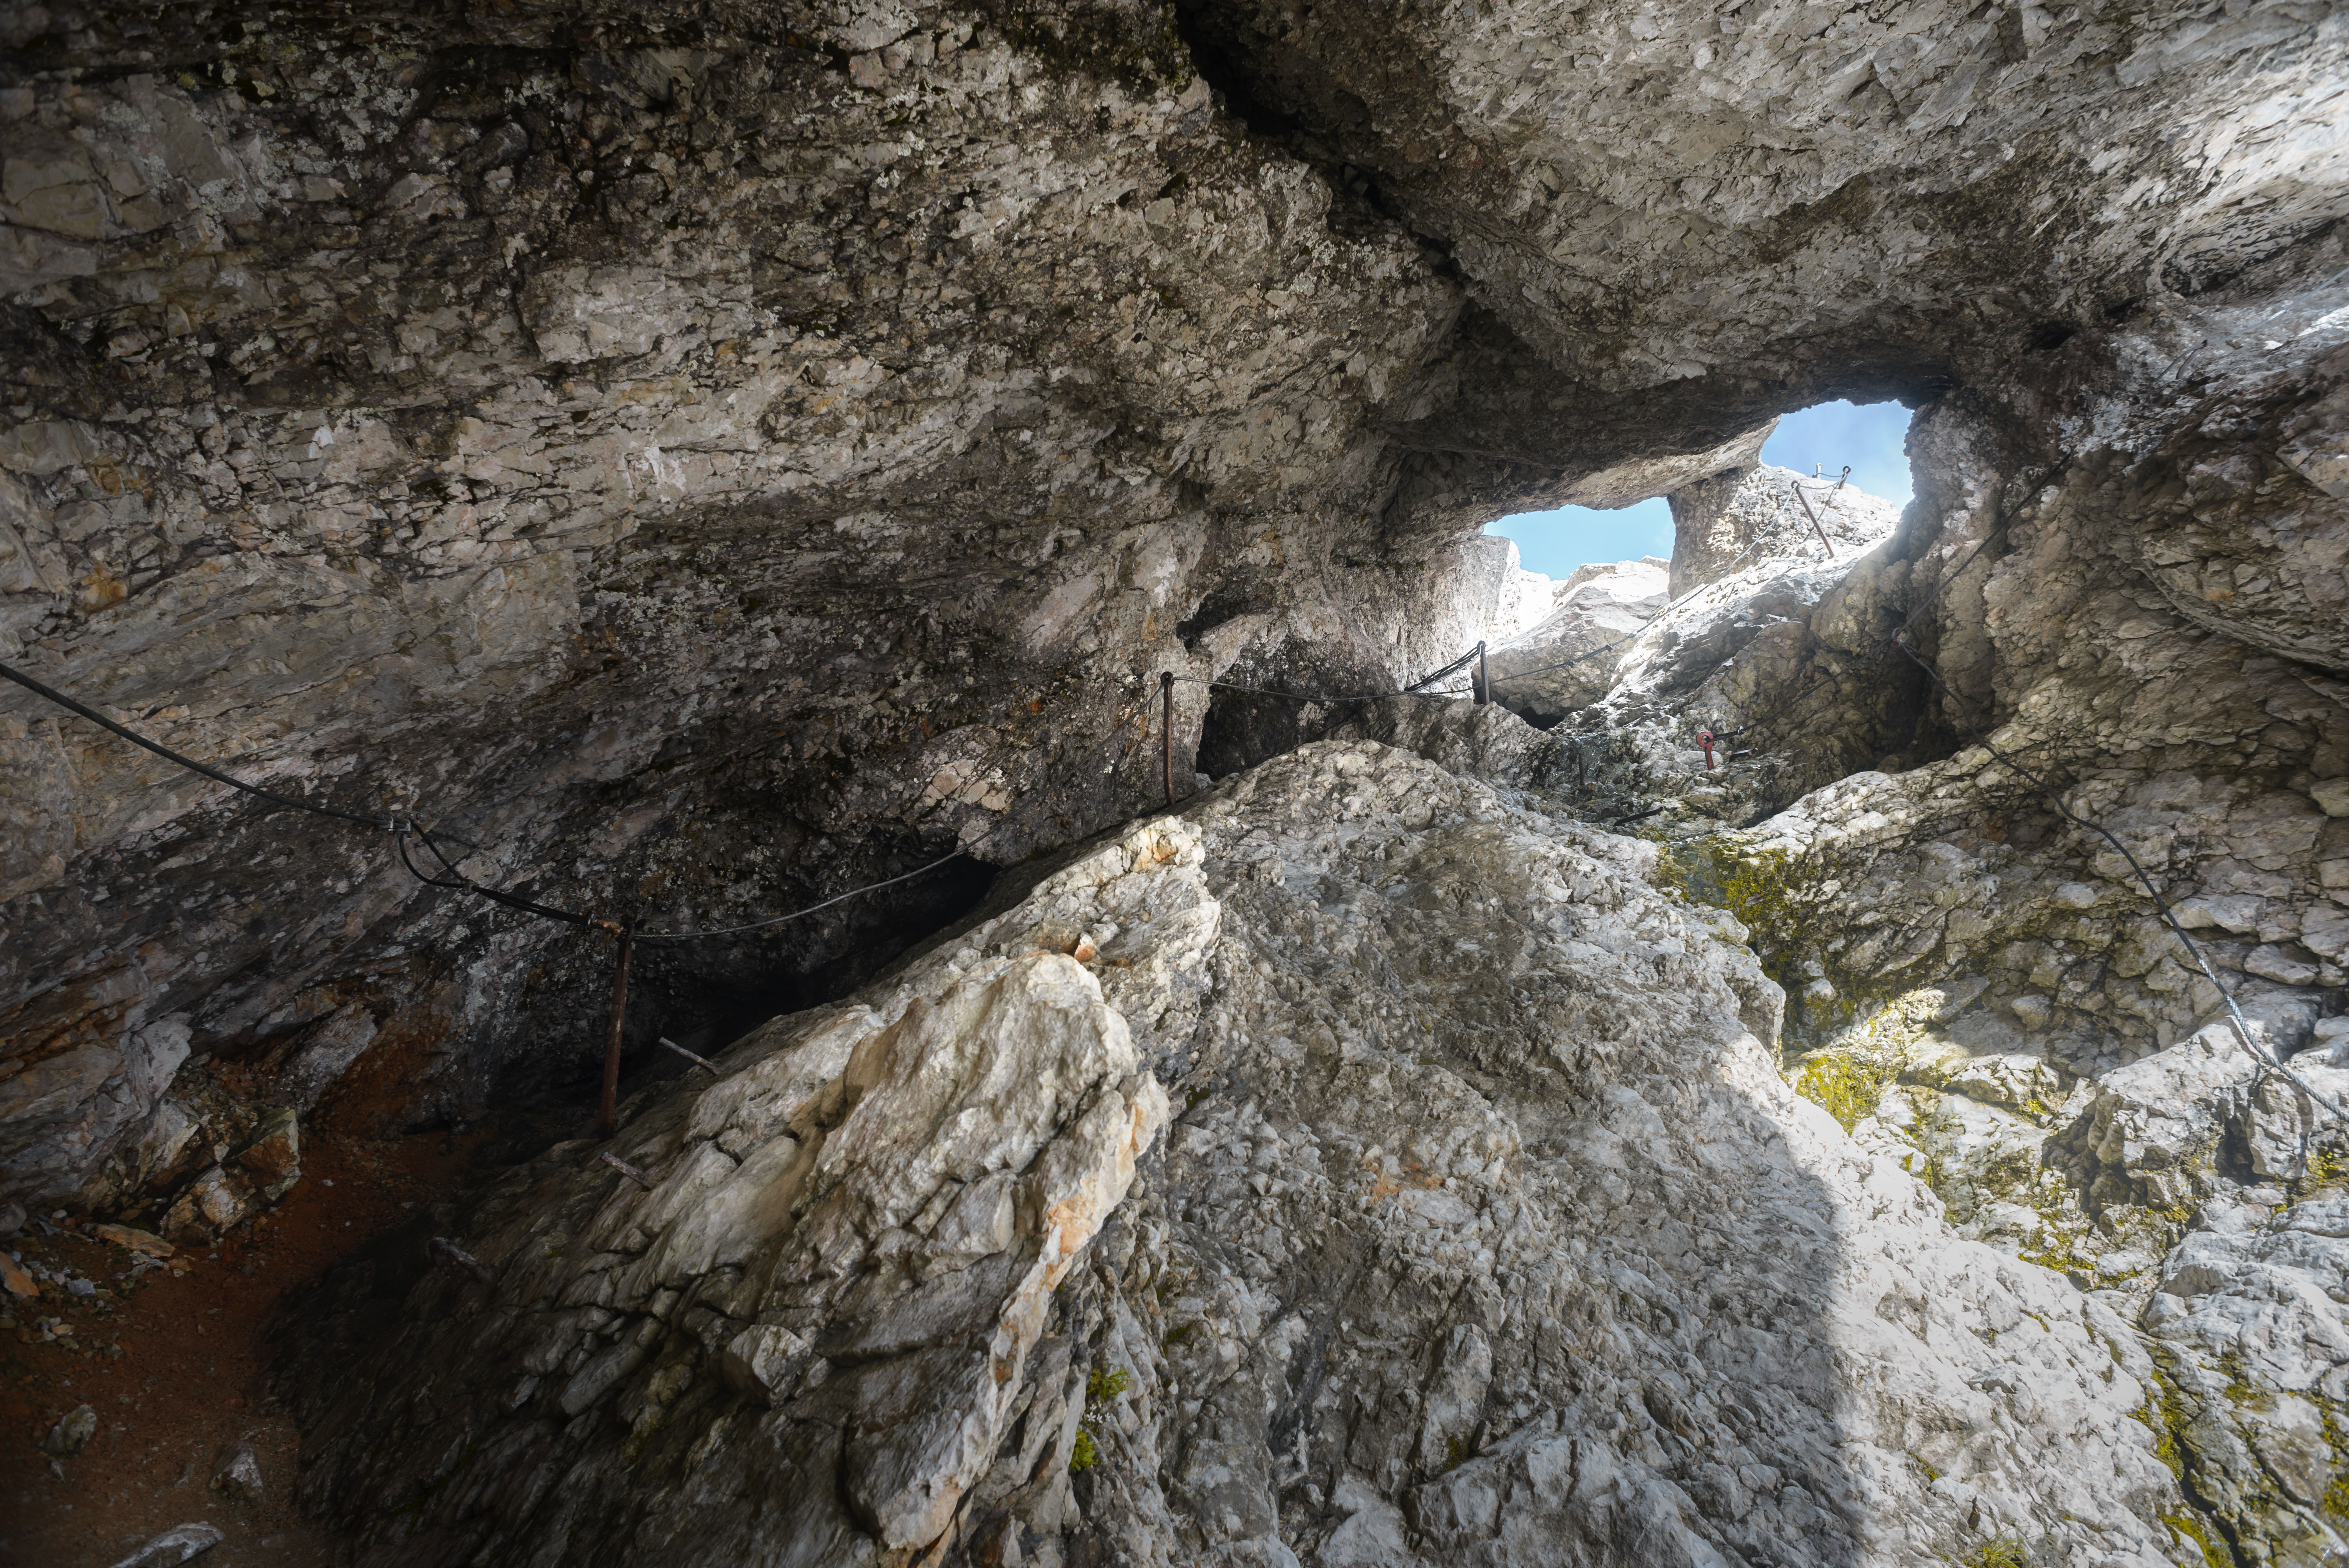
rock, formation, cave, geology, landform, geographical feature